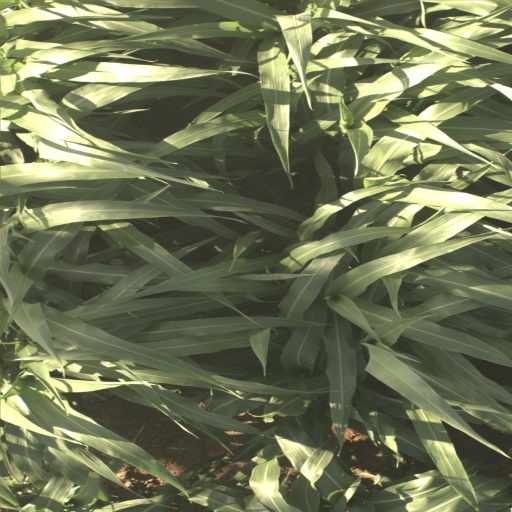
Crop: sorghum